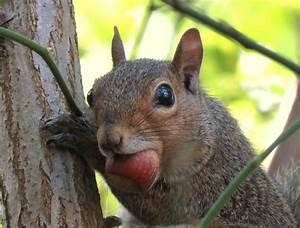
squirrel